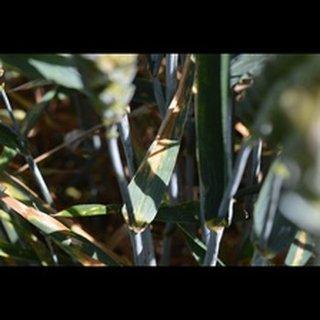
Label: wheat_septoria